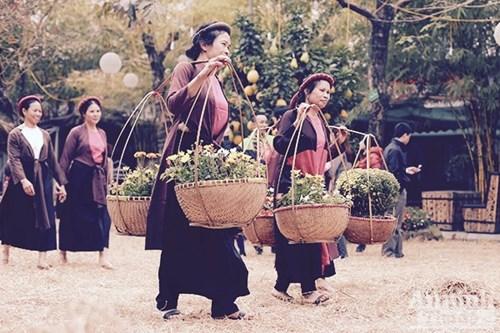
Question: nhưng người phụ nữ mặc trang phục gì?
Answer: những người phụ nữ mặc áo tứ thân